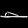
Label: Sandal